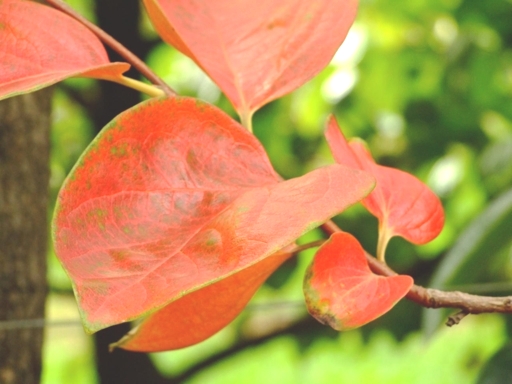
Material: foliage